List of cruisers of the United States Navy

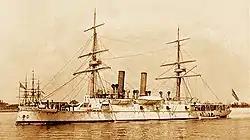
USS "Atlanta", the US Navy's first cruiser

This list of cruisers of the United States Navy includes all ships that were ever called "cruiser", either publicly or in internal documentation.